Francis Keith-Falconer, 8th Earl of Kintore

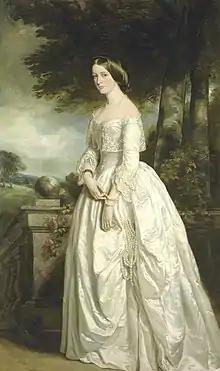
Portrait of his wife, Louisa, Countess of Kintore, by Francis Grant

On 24 June 1851, Lord Kintore was married to his cousin Louisa Madeleine Hawkins (d. 1916), the second daughter of his maternal uncle, Francis Hawkins. Together, they were the parents of: